National Yang-Ming University

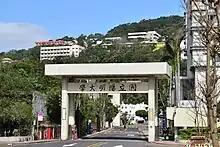
National Yang-Ming University main entrance

The university had 7 departments and 28 graduate institutes, which are organized into 6 schools: Biomedical Science and Engineering, Dentistry, Humanities and Social Sciences, Life Sciences, Medicine, and Nursing. In 2007, NYMU enrolled 1,836 undergraduate students and 2,297 graduate students.